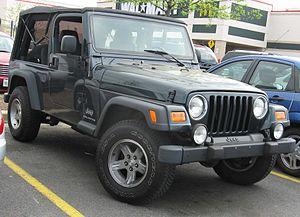
Jeep est un constructeur automobile américain appartenant depuis 2014 au groupe Fiat Chrysler Automobiles.